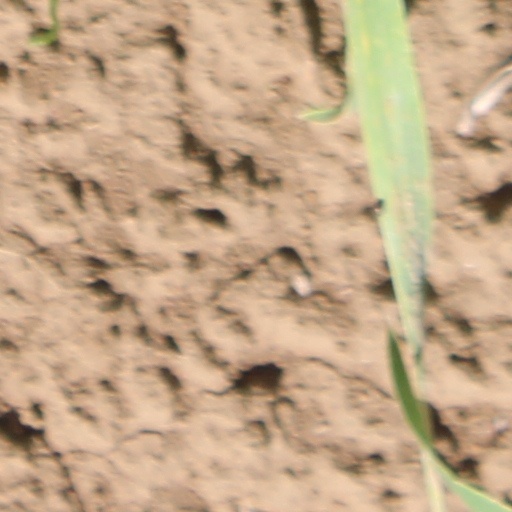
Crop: wheat